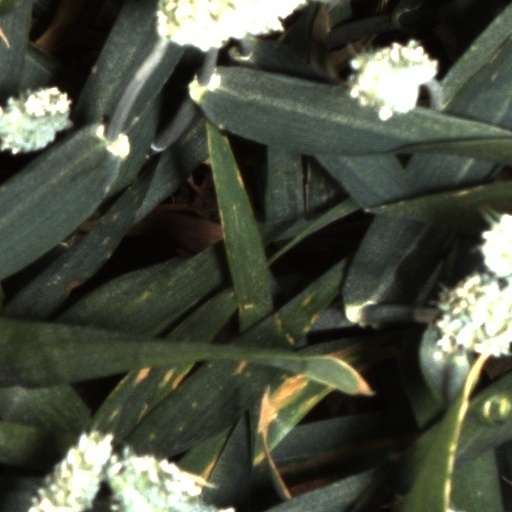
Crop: wheat